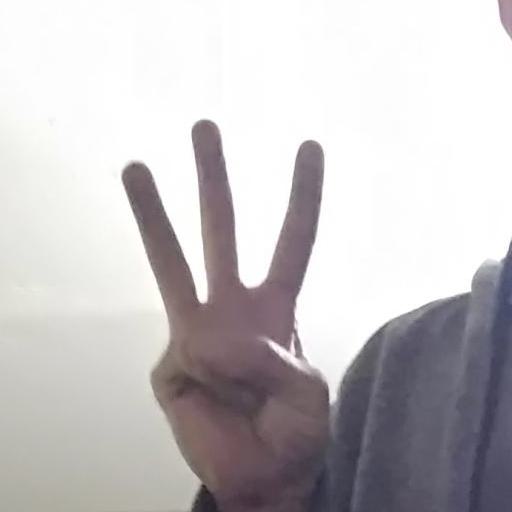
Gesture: three